High Sparrow

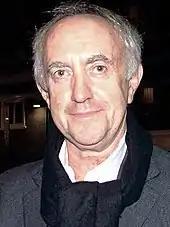
Jonathan Pryce plays the role of The High Sparrow in the television series.

The High Sparrow is played by the Welsh actor Jonathan Pryce in the television adaption of the series of books. Pryce admitted that one of the main reasons he took the role was because of how influential the character is plot-wise. While at first being quite sceptical about "sword and sorcery" shows, he later had a change of heart after his positive experiences on the "Game of Thrones" sets.